Harold Ramírez

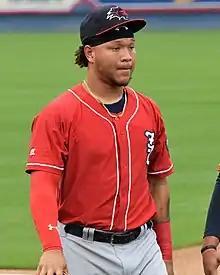
Ramírez with the New Hampshire Fisher Cats in 2018

Harold Andrés Ramírez Lemus (born September 6, 1994) is a Colombian professional baseball designated hitter and outfielder for the Tecolotes de los Dos Laredos of the Mexican League. He has previously played in Major League Baseball (MLB) for the Miami Marlins, Cleveland Indians, Tampa Bay Rays, and Washington Nationals. Ramírez also represents the Colombian national team.